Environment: real
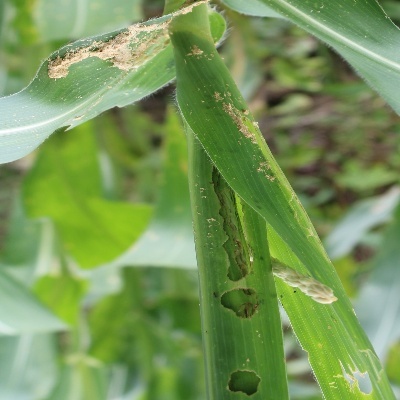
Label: fall_armyworm